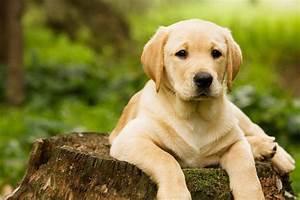
dog